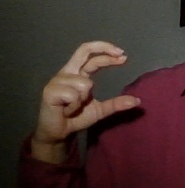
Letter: thal